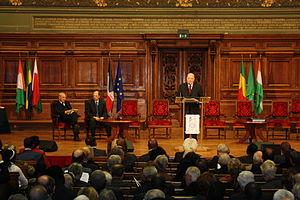
Présentation par Hervé Bourges dans le grand amphithéâtre de l'école de La Sorbonne à Paris en France durant la séance extraordinaire de distinction de personnalités africaines du Cinquantenaire des Indépendances Africaines du samedi 27 novembre 2010.
Le cinquantenaire des indépendances africaines est une célébration de l'indépendance de plusieurs pays d'Afrique francophone organisée par le gouvernement français et plusieurs gouvernements africains.